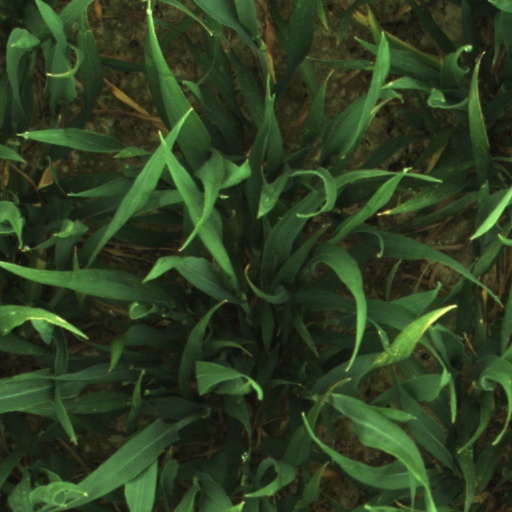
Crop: wheat